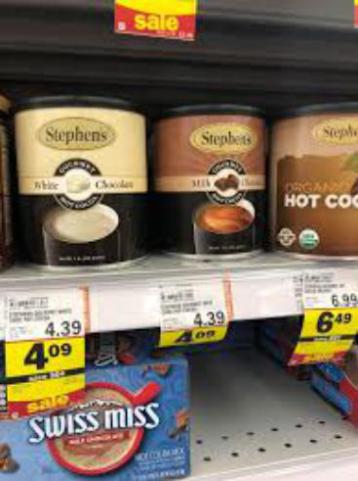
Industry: Food